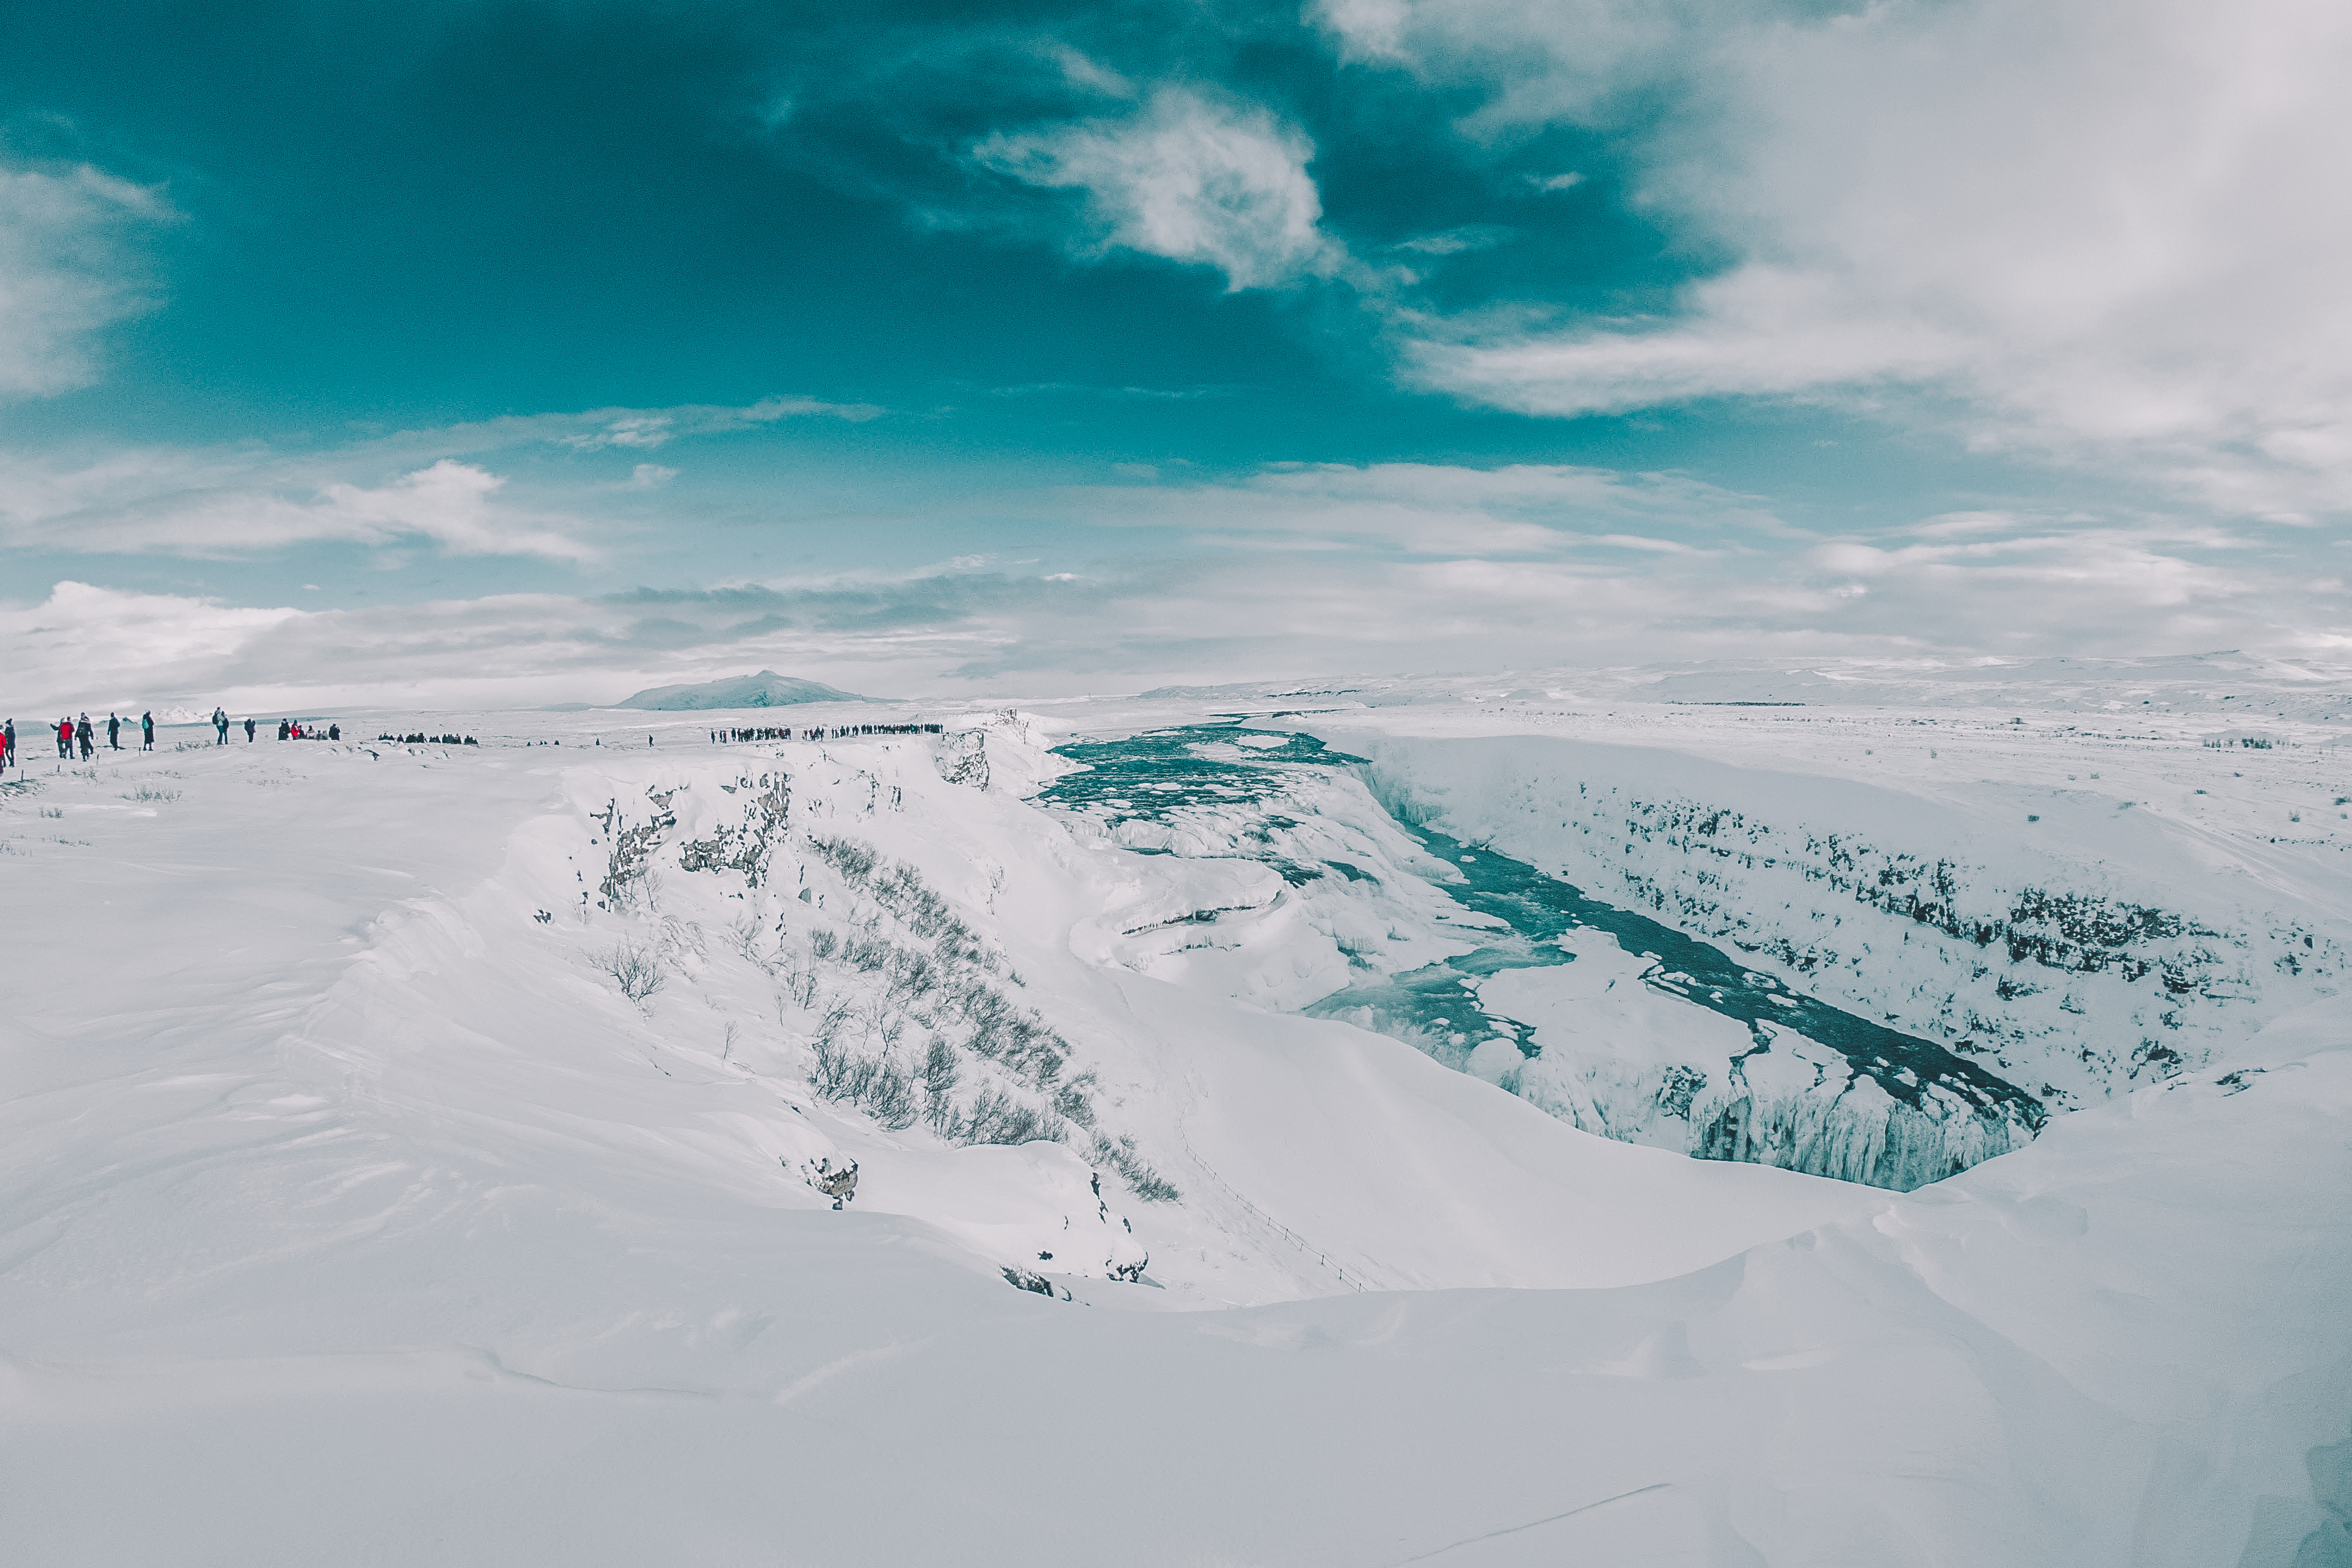
sky, snow, winter, geological phenomenon, mountainous landforms, mountain, glacial landform, cloud, natural environment, ice cap, arctic, glacier, mountain range, ice, slope, nunatak, alps, ridge, landscape, massif, fell, summit, freezing, hill, polar ice cap, terrain, vacation, ocean, recreation, hill station, horizon, meteorological phenomenon, tundra, tourism